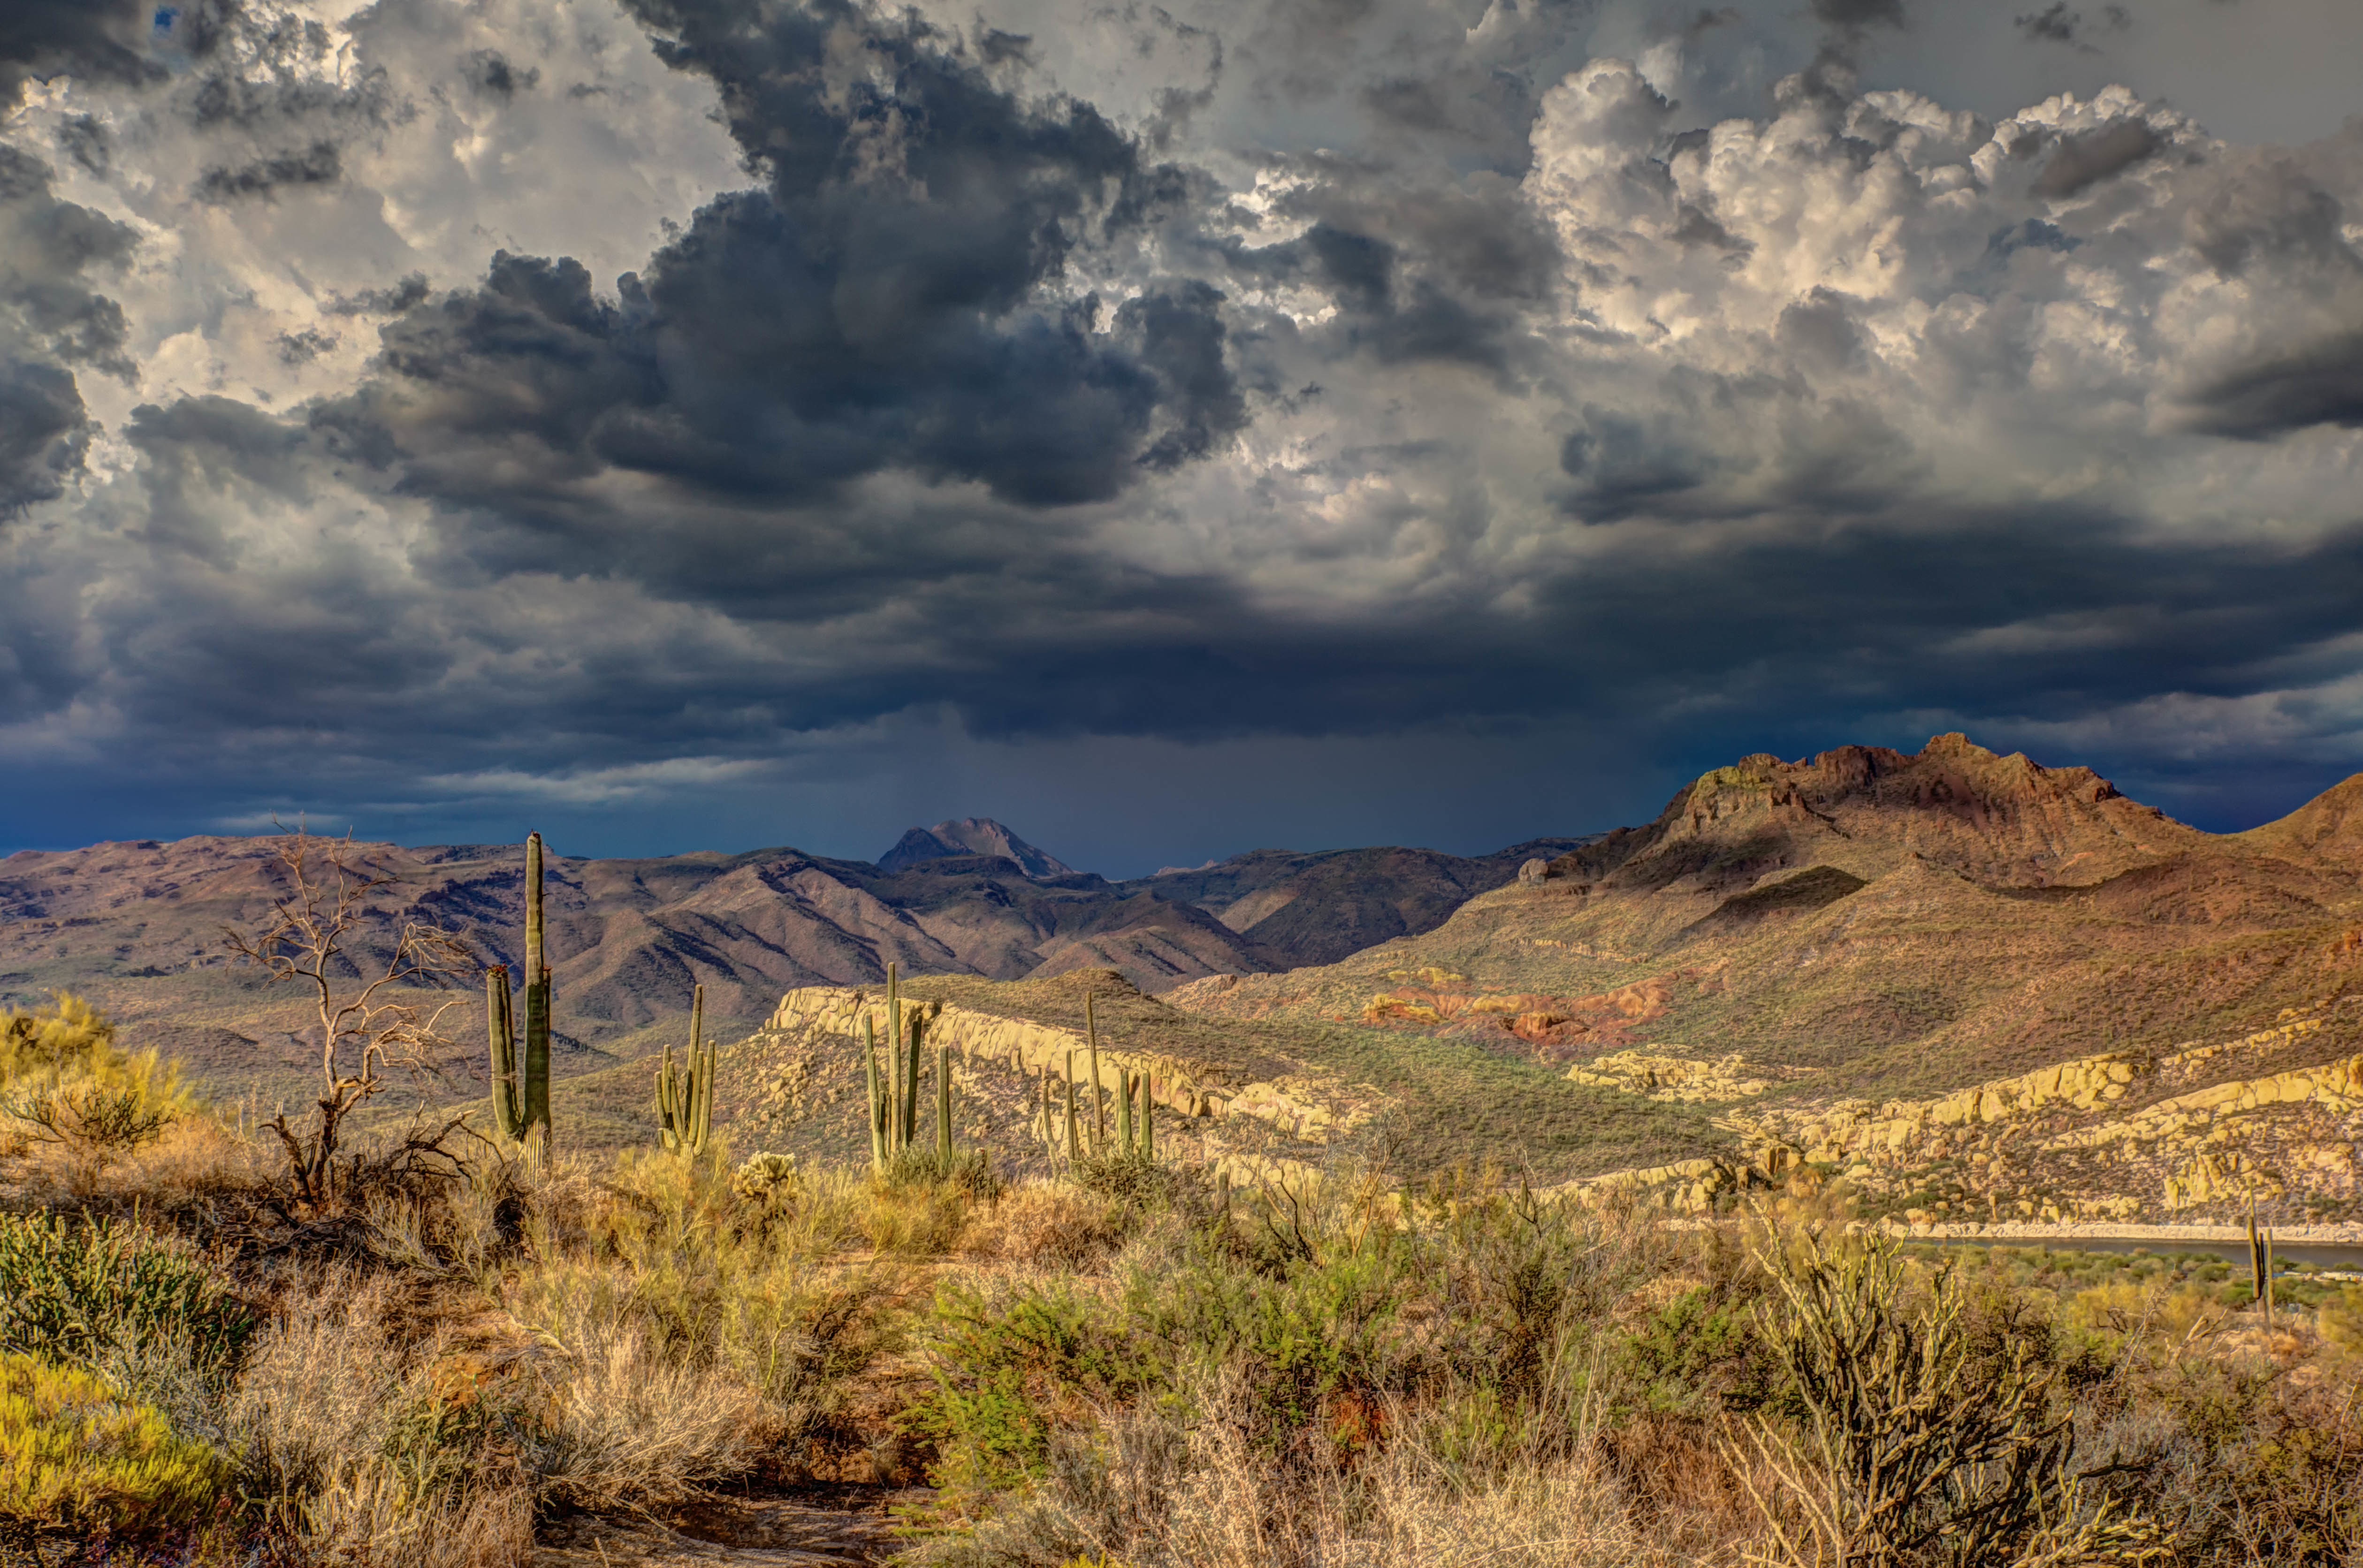
landscape, tree, nature, rock, horizon, wilderness, mountain, cloud, sky, field, meadow, prairie, hill, valley, mountain range, cactu, grassland, plateau, loch, rural area, landform, meteorological phenomenon, natural environment, geographical feature, mountainous landforms